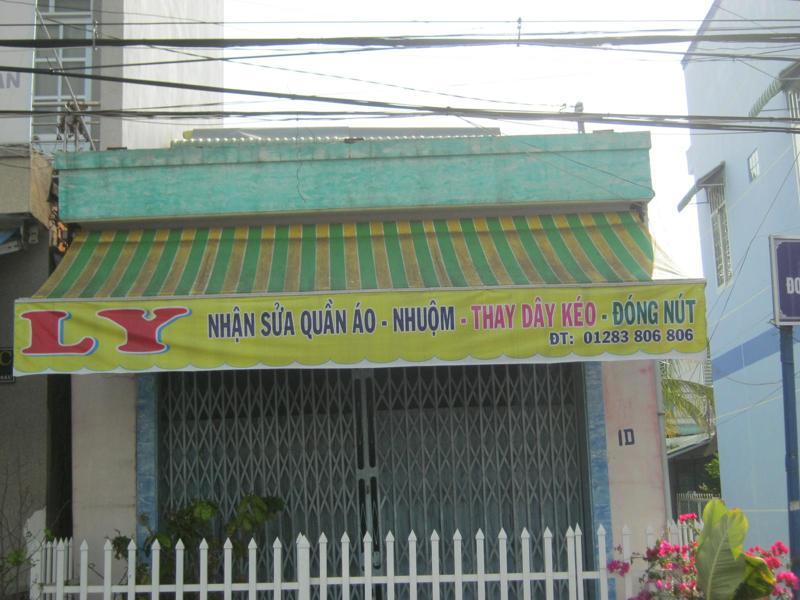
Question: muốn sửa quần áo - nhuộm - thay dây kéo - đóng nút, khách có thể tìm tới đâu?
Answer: muốn sửa quần áo - nhuộm - thay dây kéo - đóng nút, khách có thể tìm tới ly